Declaration of the United Nations Conference on the Human Environment

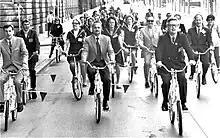
Delegates rode bicycles in Stockholm, here led by Maurice Strong.

The debate at the Stockholm Conference was headed by Maurice F. Strong, the former President of the Canadian International Development Agency. In the general debate, many speakers highlighted the significance of the Declaration and several, including Strong, rallied for the adoption of the Declaration without further changes to preserve the agreements reached in pre-Conference consultation sessions. However, while some speakers were willing to accept the draft, they also highlighted the text's lack of attention to developing nations' needs. Developing countries stressed that developed nations should not use environmental concerns as an excuse for imposing development restrictions. They argued that developed nations exploited the greatest amount of resources and contributed most of the pollution to the global environment. In contrast, developing countries suffered the burden of a degrading environment, debt, and economic underdevelopment. The Global South countries argued that the Global North should bear most of the responsibility in environmental protection. Furthermore, some countries asserted that they reserved the right to alter the text, as they were not included in the preparatory process.